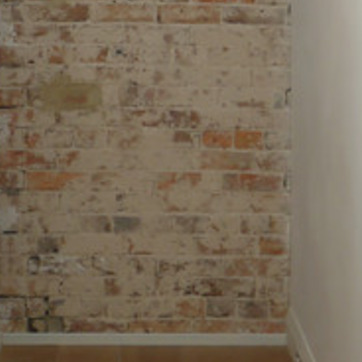
Material: brick